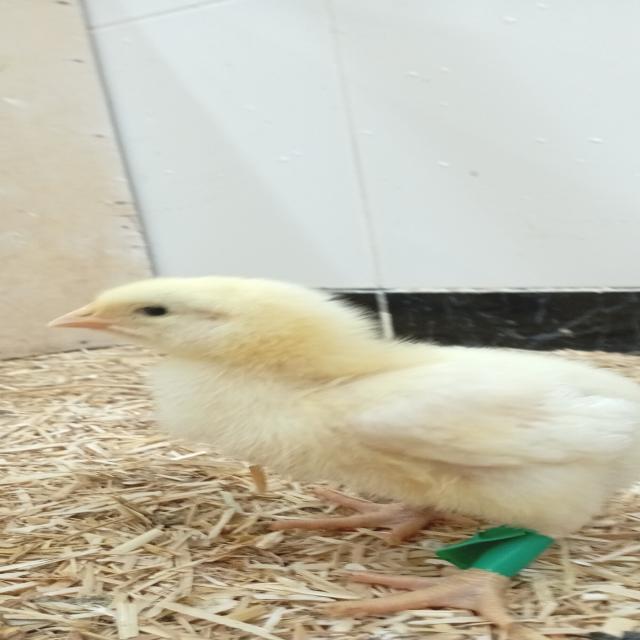
Weight: 180 g